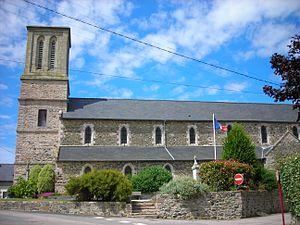
Eglise de la Boullie (Côtes-d'Armor, France, Europe)
La Bouillie [labuji] est une commune française située dans le département des Côtes-d'Armor, en région Bretagne.
La liste des églises des Côtes-d'Armor recense de la manière la plus complète possible les églises, cathédrales et basiliques situées dans le département français des Côtes-d'Armor.